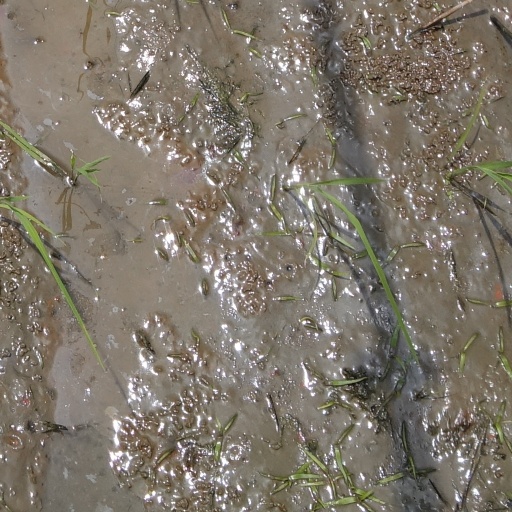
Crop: rice